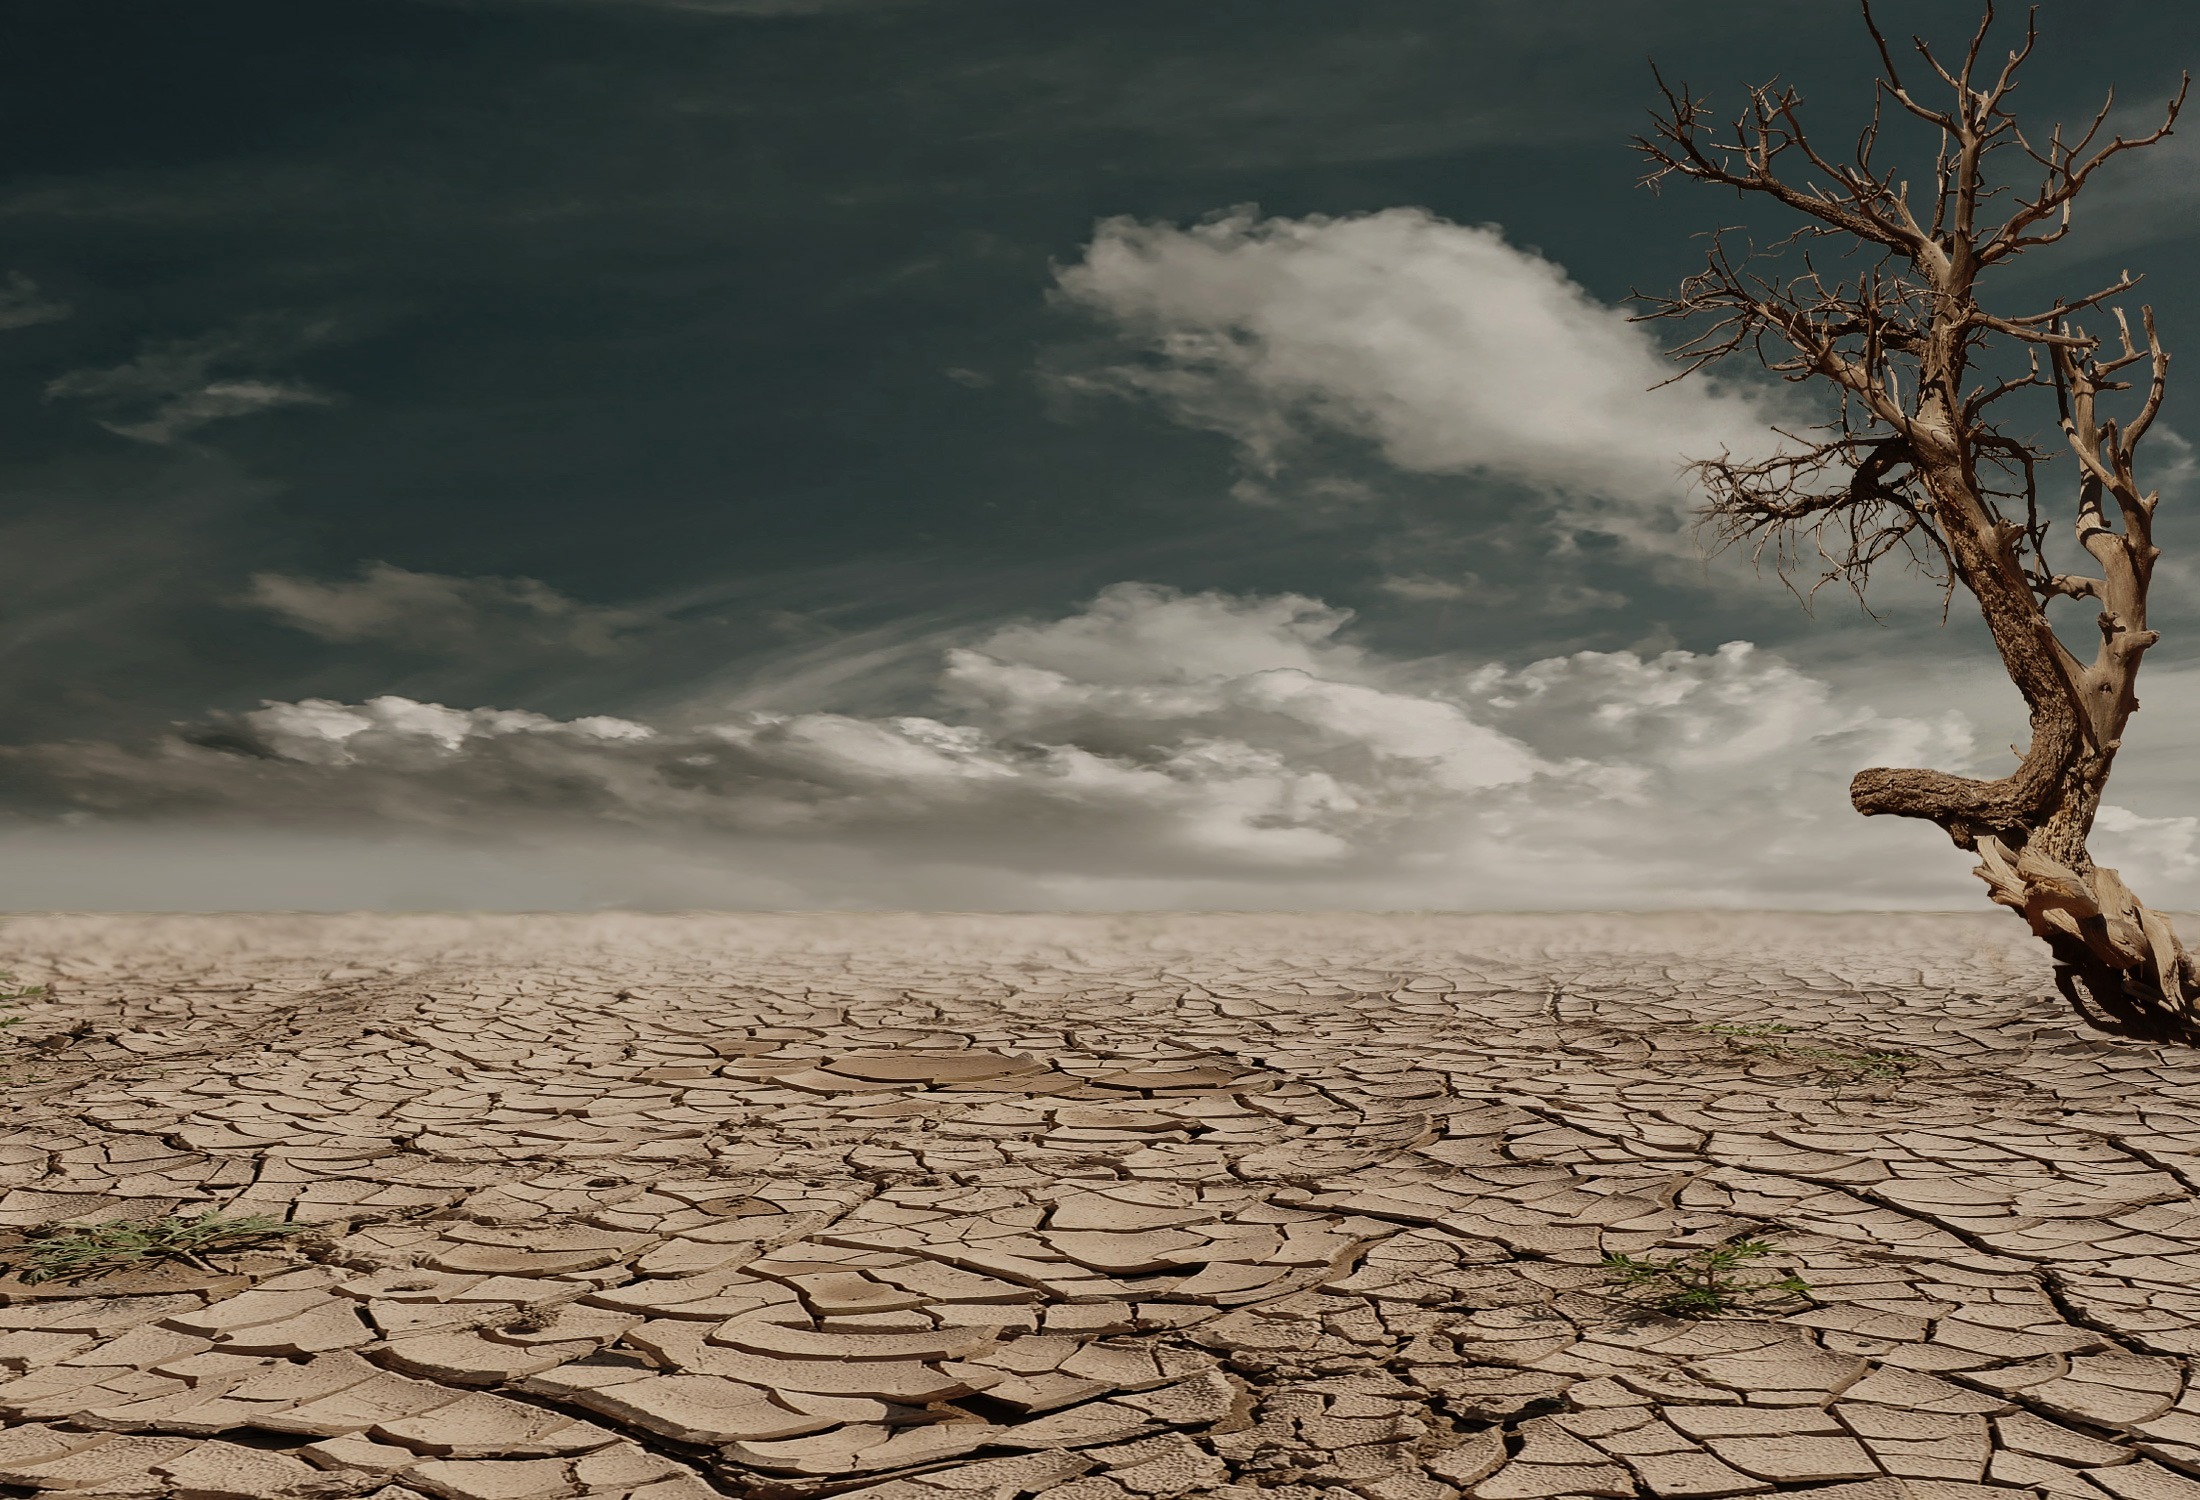
landscape, sea, tree, nature, rock, horizon, branch, cloud, sky, sunlight, morning, arid, desert, wind, dry, reflection, weather, soil, clouds, drought, parched, atmospheric phenomenon